Prisoner of conscience

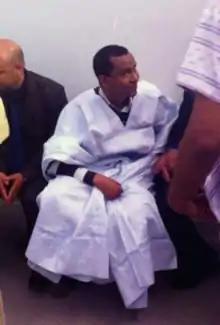
Mohamed Cheikh Ould Mkhaitir was sentenced to death after he wrote an article critical of religion and the caste system in Mauritania. He later moved to France.

A prisoner of conscience (POC) is anyone imprisoned because of their race, sexual orientation, religion, or political views. The term also refers to those who have been imprisoned or persecuted for the nonviolent expression of their conscientiously held beliefs.